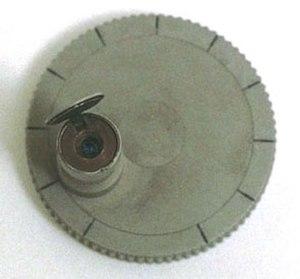
Konon Trofimovich Molody, plus connu en Occident sous le nom de Gordon Arnold Lonsdale, fut un officier de carrière du Service des renseignements extérieurs du KGB soviétique, du groupe des « illégaux » soviétiques parmi les plus remarquables du XXᵉ siècle, en même temps chef du Réseau d'espions de Portland, au Royaume-Uni, sous le nom de code « Ben ».
Un micropoint est un texte rétréci pour empêcher qu'il soit vu par un destinataire non souhaité. Les micropoints sont des sortes de microfilms, normalement circulaires et d'un diamètre proche du millimètre. Le nom de ce procédé stéganographique apparu pendant la Seconde Guerre mondiale provient de la similitude de taille avec un point typographique, telle une virgule ou le point d'un i minuscule.